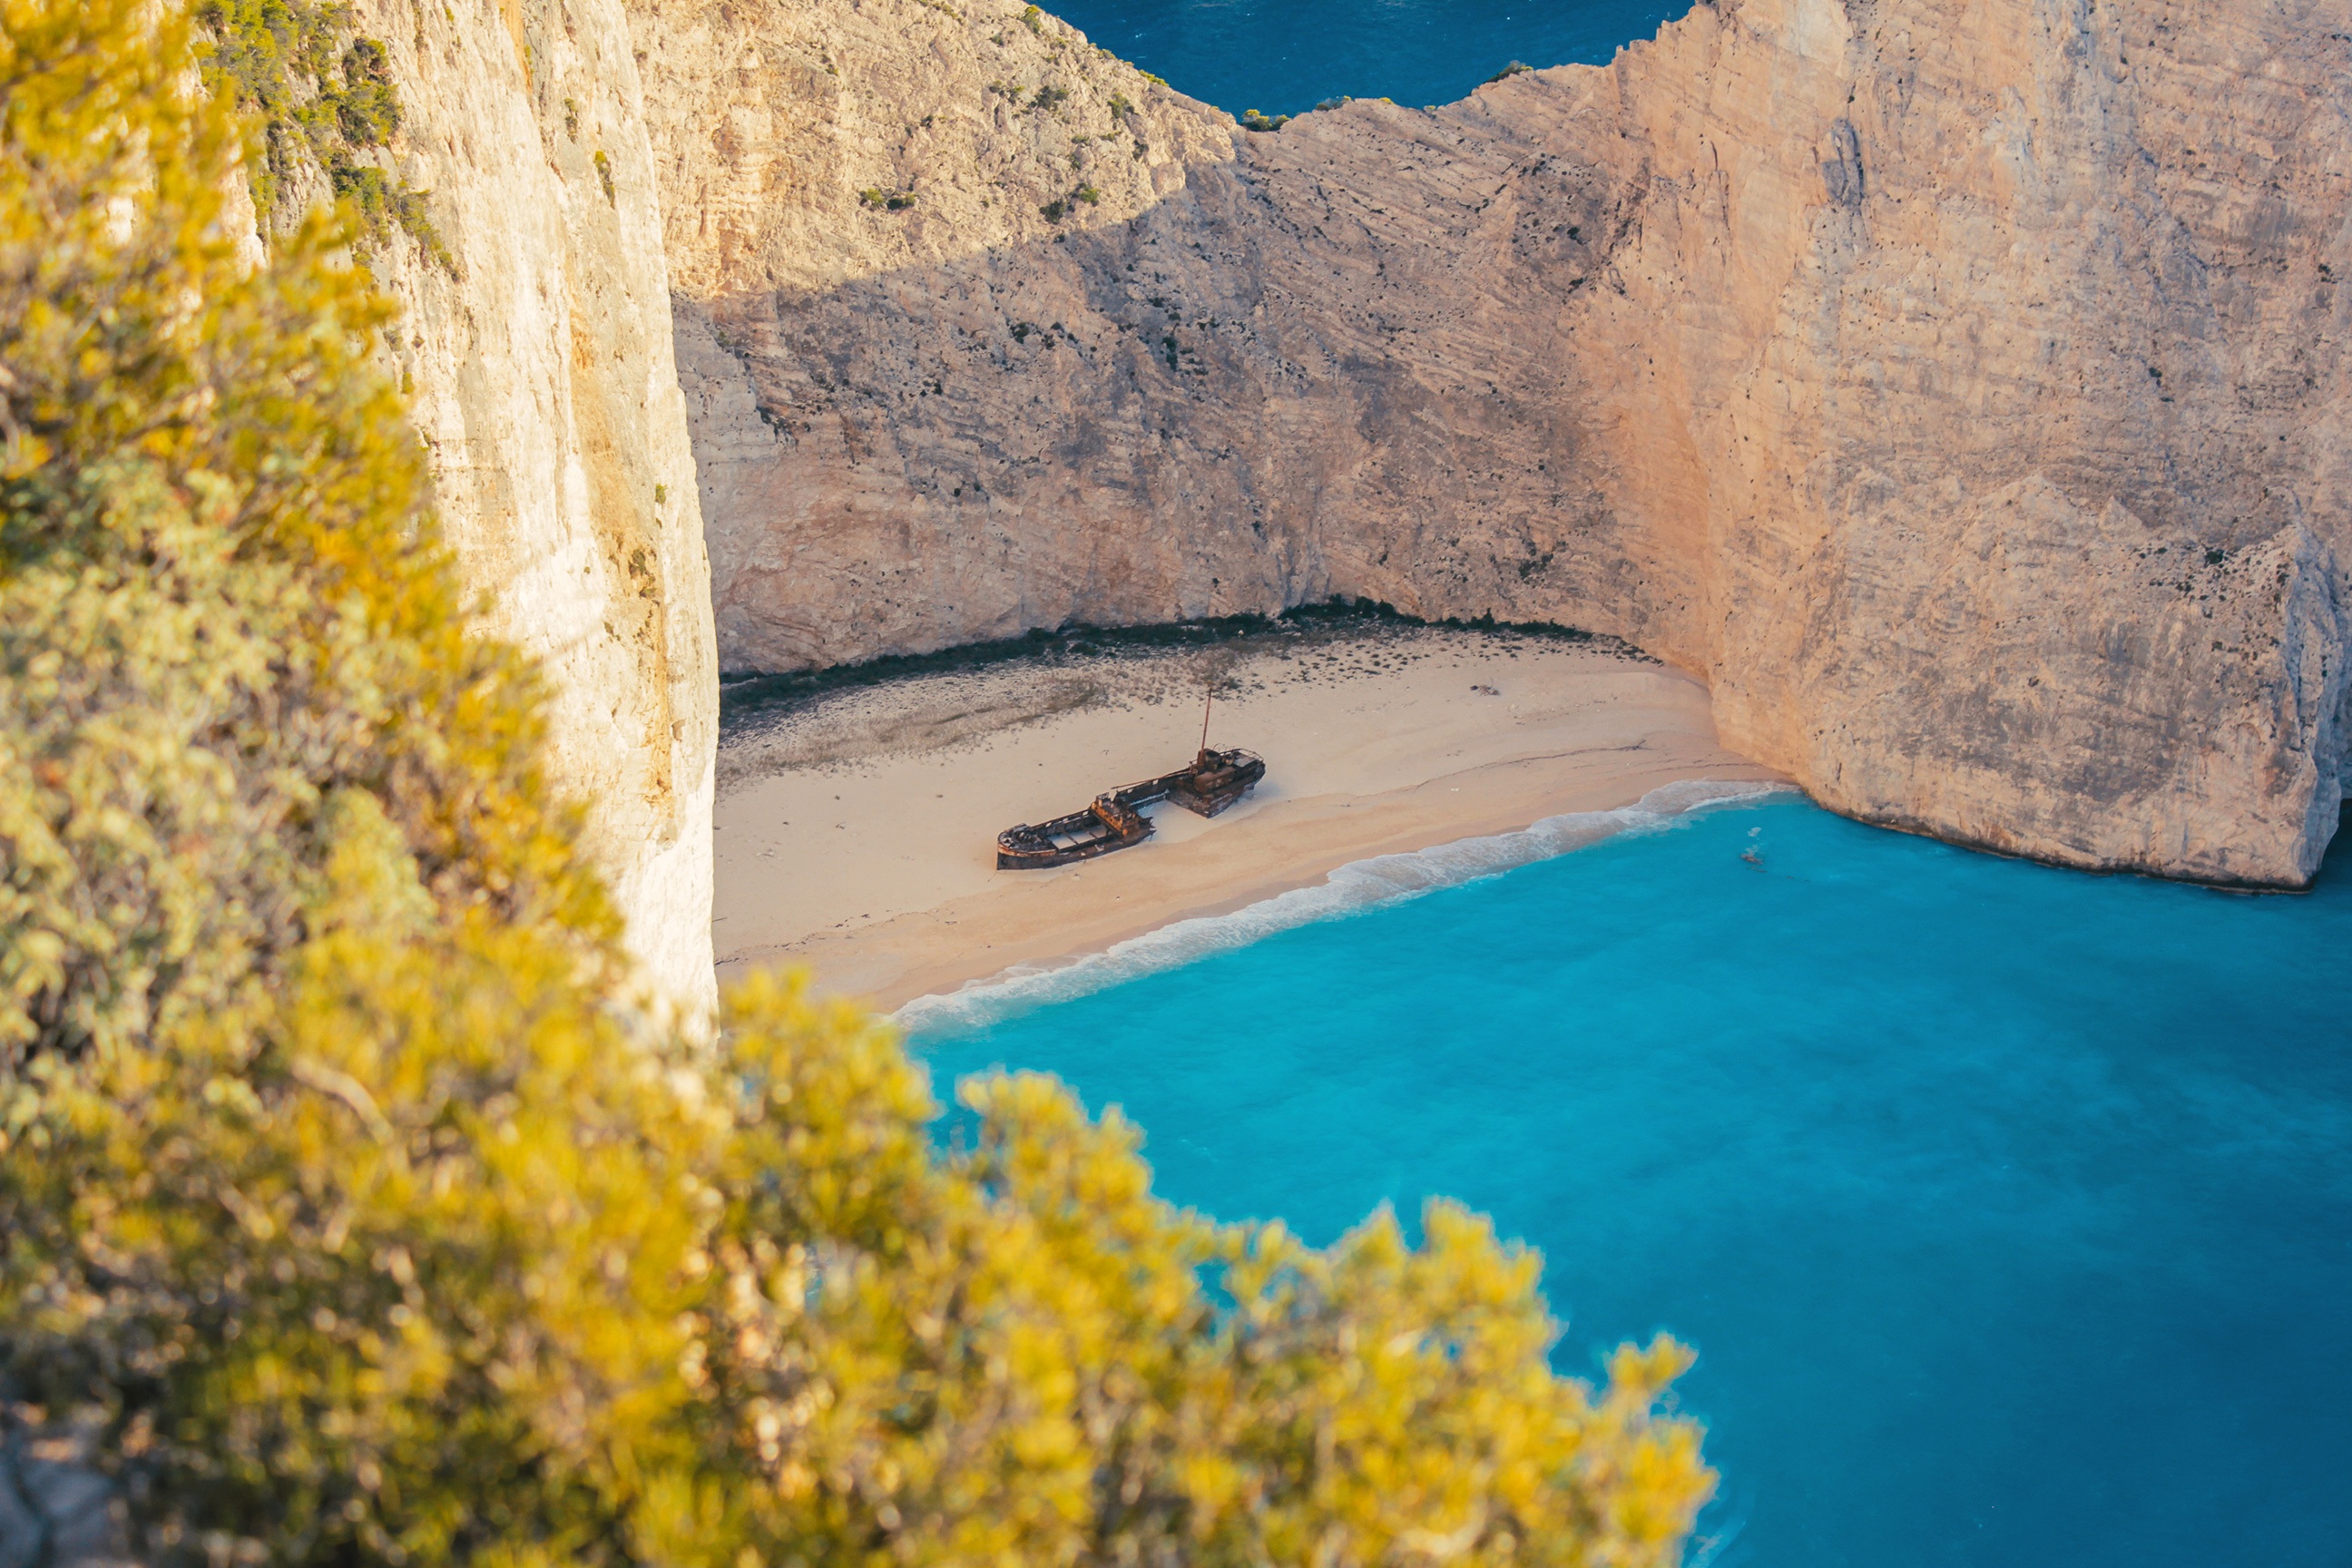
sea, coast, rock, summer, cliff, holiday, bay, canyon, terrain, excursion, greece, zakynthos, landform, greek island, navagio bay, navagio, geographical feature